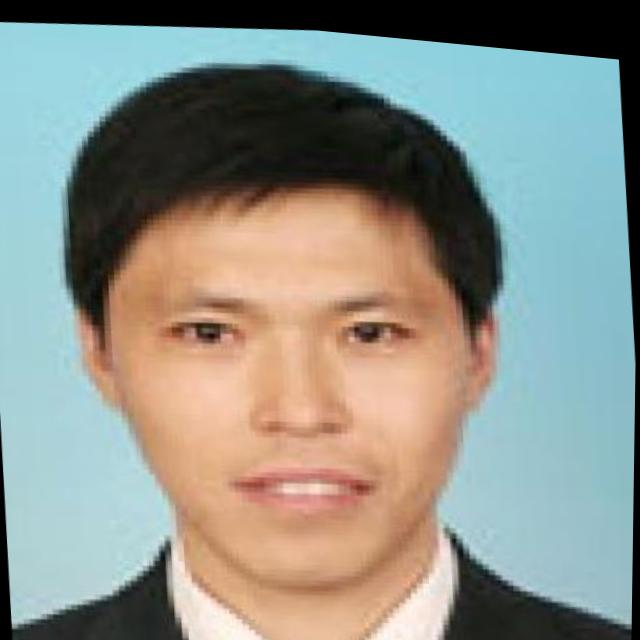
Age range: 21-44